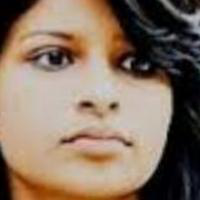
Age group: age 21-30